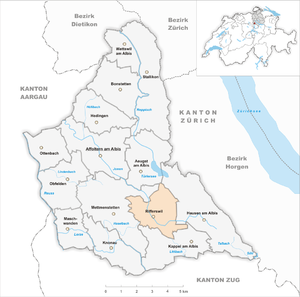
Rifferswil est une commune suisse du canton de Zurich, située dans le district d'Affoltern.